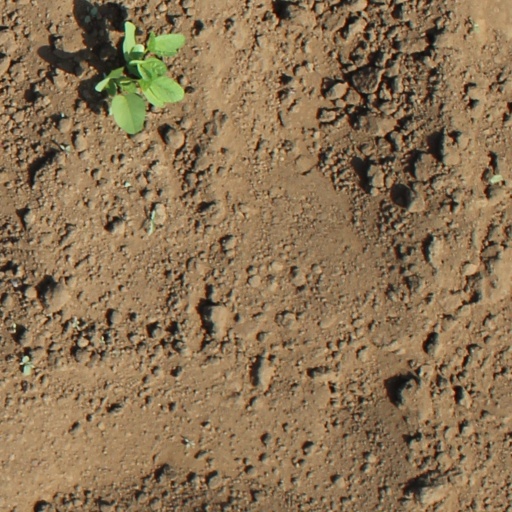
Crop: soybean